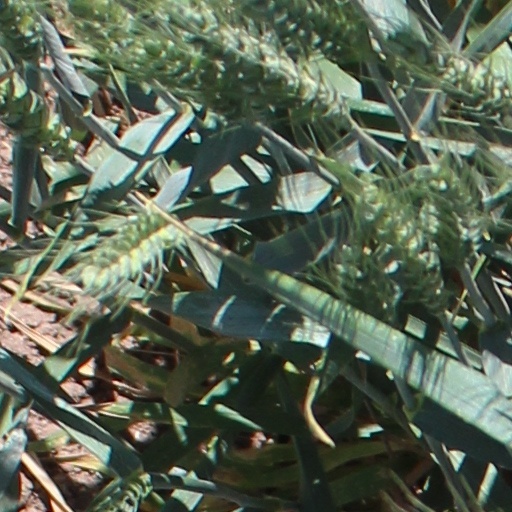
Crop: wheat